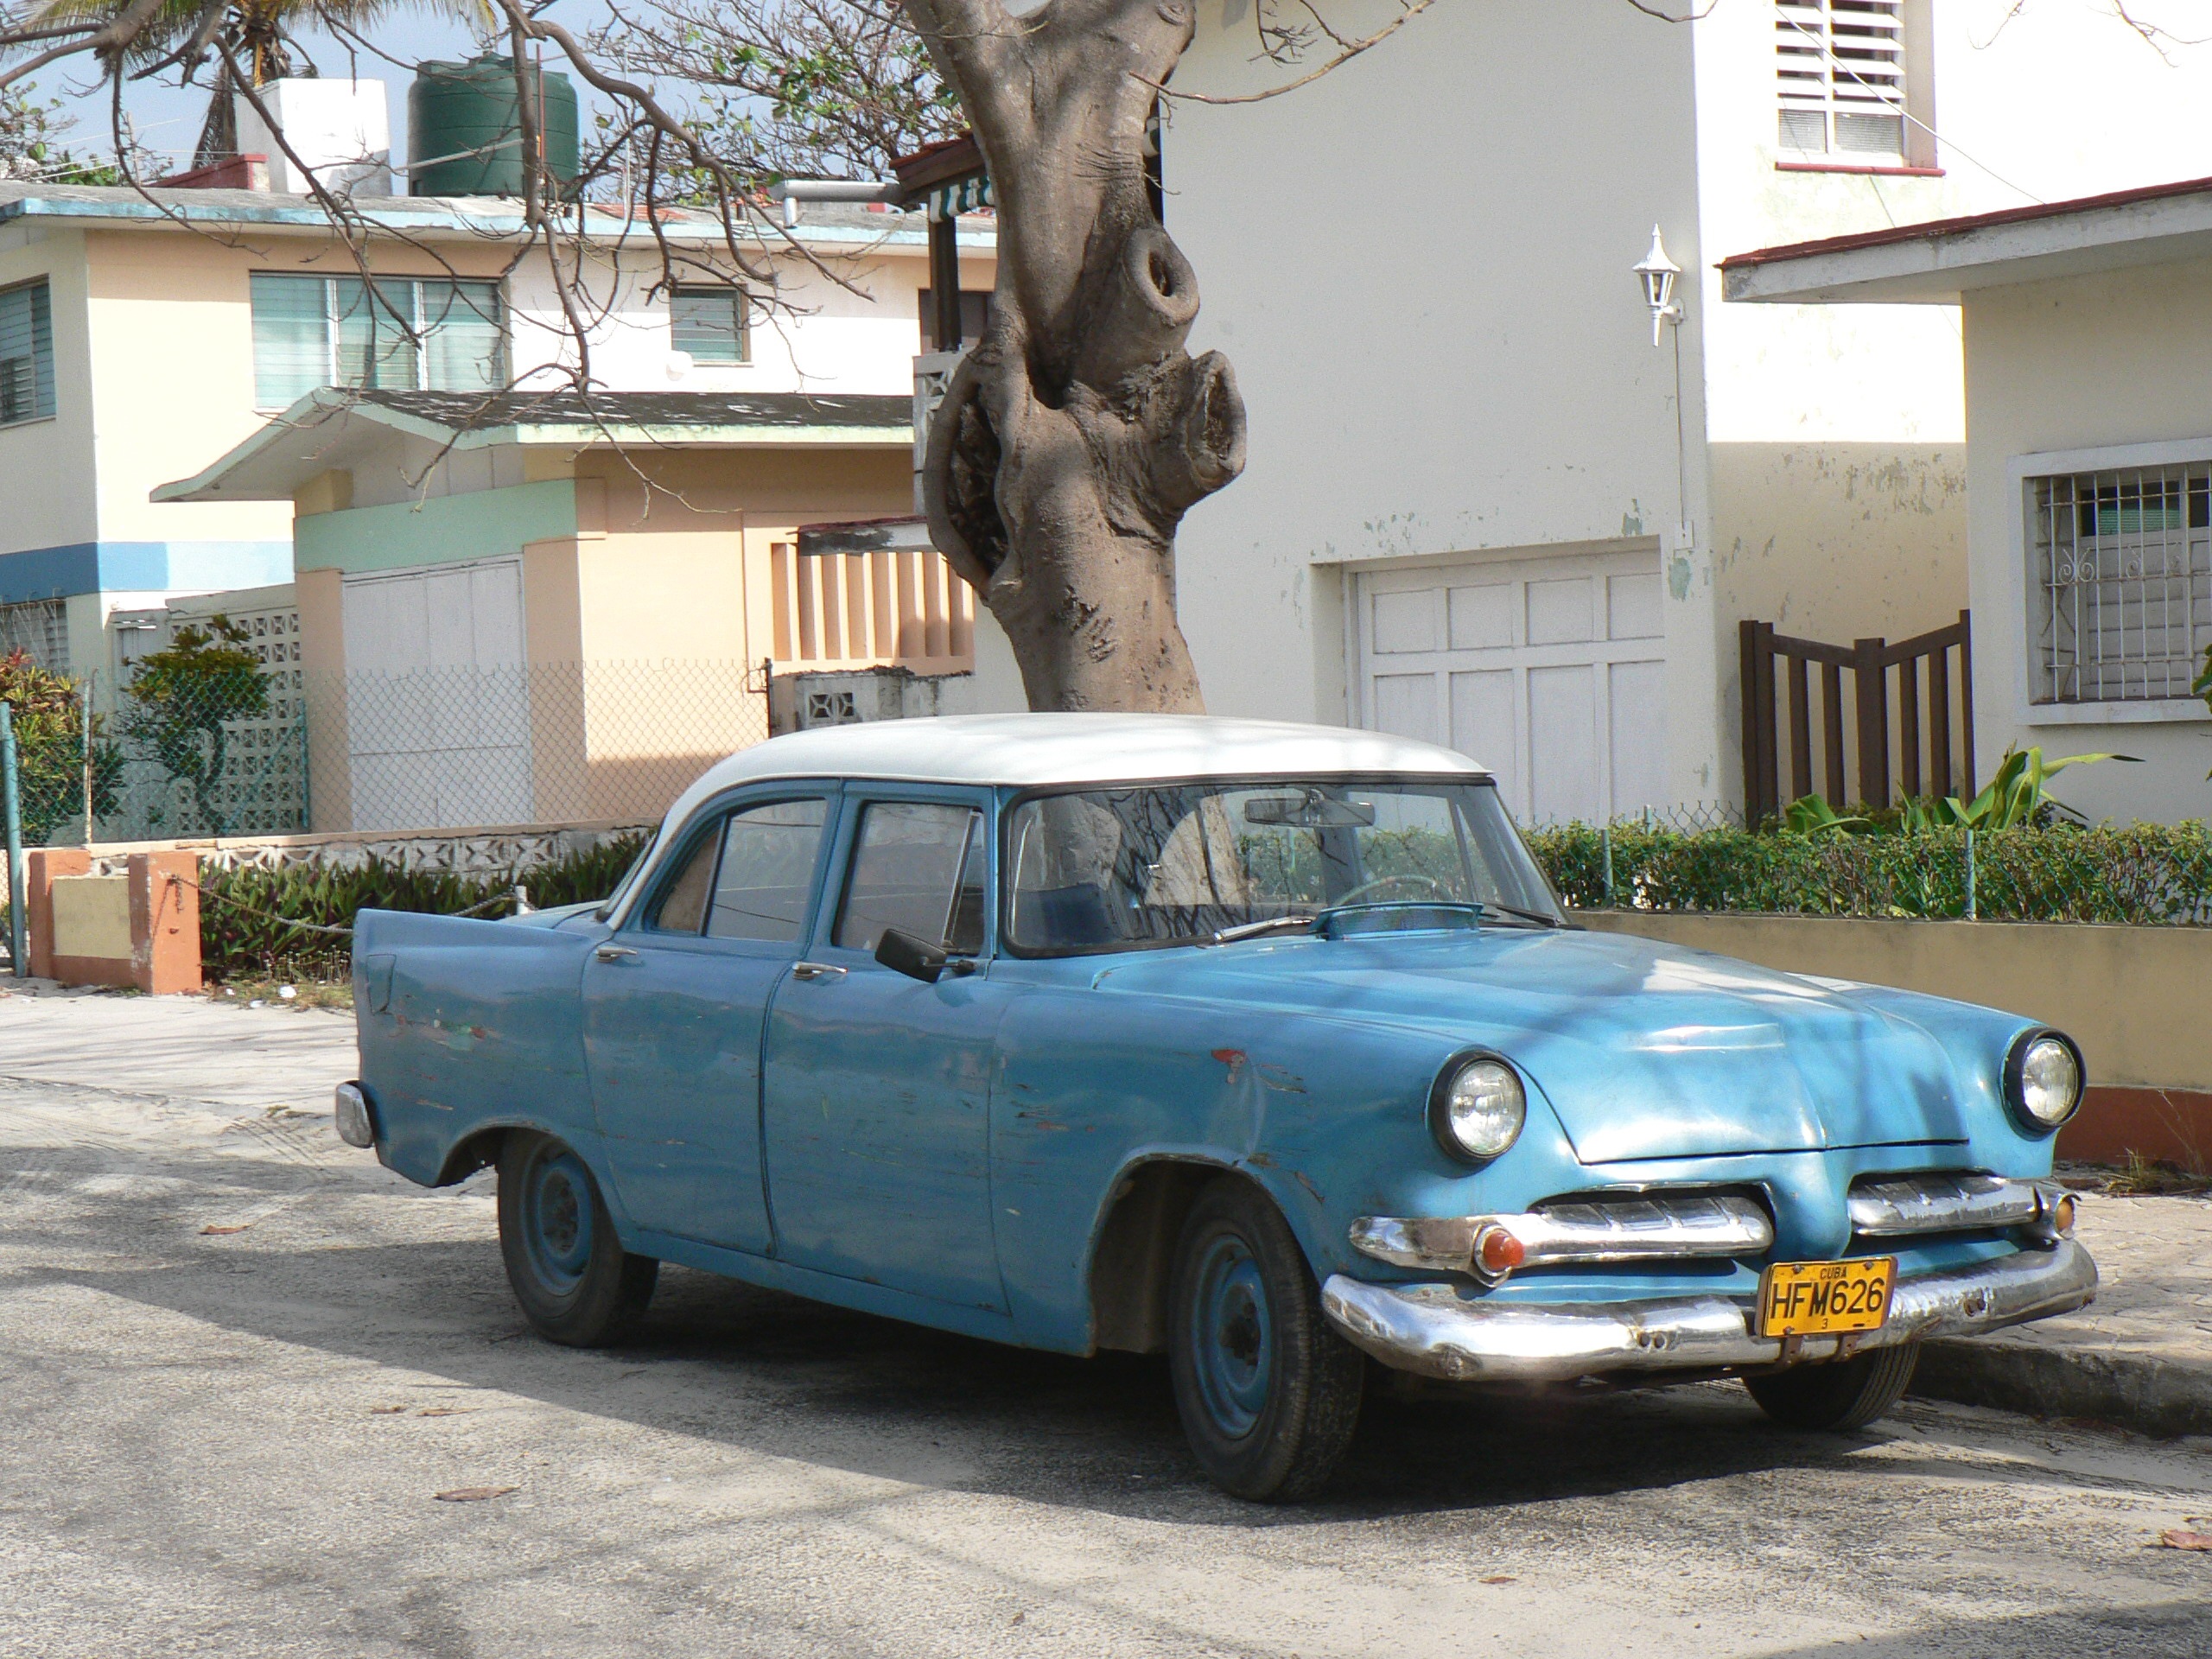
traffic, car, vehicle, blue, old car, cuba, sedan, wreck, antique car, rattletrap, land vehicle, automobile make, automotive exterior, compact car, luxury vehicle